James Woods

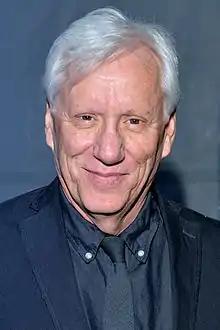
Woods in 2015

James Howard Woods (born April 18, 1947) is an American actor. Known for fast-talking, intense roles on screen and stage, he has received numerous accolades, including three Emmy Awards, and a Golden Globe Award, as well as nominations for two Academy Awards and three Screen Actors Guild Awards. He started his career in minor roles on and off-Broadway before making his Broadway debut in "The Penny Wars" (1969), followed by "Borstal Boy" (1970), "The Trial of the Catonsville Nine" (1971) and "Moonchildren" (1972). Woods' early film roles include "The Visitors" (1972), "The Way We Were" (1973) and "Night Moves" (1975). He starred in the NBC miniseries "Holocaust" (1978) opposite Meryl Streep.